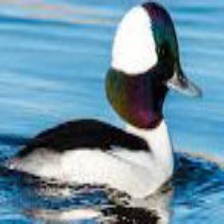
Species: BUFFLEHEAD
Scientific name: BUCEPHALA ALBEOLA
ImageNet parent category: drake